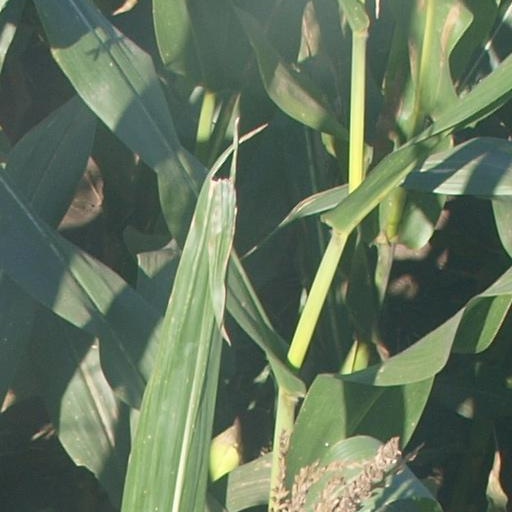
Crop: maize; corn